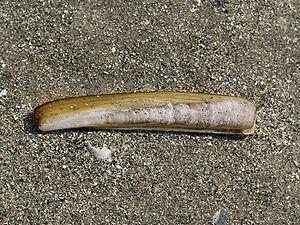
Cultellidae est un taxon non valide de la famille des Pharidae, des mollusques de la super-famille des Solenoidea, couramment appelés couteaux.
Ensis est un genre de mollusques d'eau de mer de taille moyenne et comestible se rencontrant sur les littoraux et faisant partie de la famille des Pharidae. Ils sont communément appelés couteaux de par leur forme fuselée.
Bien qu'il existe plusieurs définitions des espèces envahissantes, elles sont toujours basées sur quatre critères principaux :